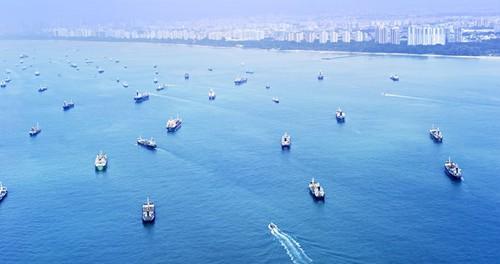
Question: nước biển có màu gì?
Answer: nước biển có màu xanh dương